UKNC

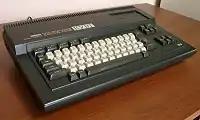
Yamaha YIS503II MSX Personal Computer designed for Soviet schools

The design of the case, the layout of the keyboard, the location and the shape of expansion slots are inspired by the Yamaha MSX system, which was purchased by the Soviet Union in the early 1980s for use in schools. The same case, with changed markings, is found with the IBM PC clone called Elektronika MS-1502. The same case and keyboard are found on another educational computer called Rusich (i8085 based).